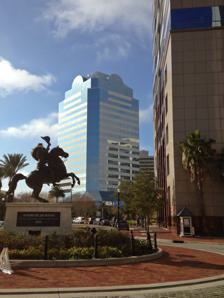
Building: One Enterprise Center
Country: United States of America
Year built: 1986
Commercial Office in Jacksonville, Florida One Enterprise Center Location within Central Jacksonville Show map of Central Jacksonville One Enterprise Center (Florida) Show map of Florida Former names Florida National Bank Building, First Union Bank Tower, Wachovia Bank Tower, Wells Fargo Tower General information Type Commercial Office Location 225 Water Street Jacksonville, Florida Coordinates 30°19′32″N 81°39′42″W / 30.32568°N 81.66155°W / 30.32568; -81.66155 Completed 1986 Height Roof 299.00 ft (91.14 m) Technical details Floor count 21 Floor area 317,577 sq ft (29,503.9 m 2 ) Design and construction Architect(s) Clark Tribble Harris & Li Architects One Enterprise Center is a 299.00 ft (91.14 m) skyscraper in Jacksonville, Florida . Located in the Northbank area of Downtown , tenants include Rayonier and CBRE Group . The building also shares a lobby with an adjacent Omni Hotel . The 21-floor structure was designed by Clark Tribble Harris & Li Architects and completed in 1986. Gallery See also Florida portal Architecture portal Architecture of Jacksonville Downtown Jacksonville List of tallest buildings in Jacksonville List of tallest buildings in Florida References